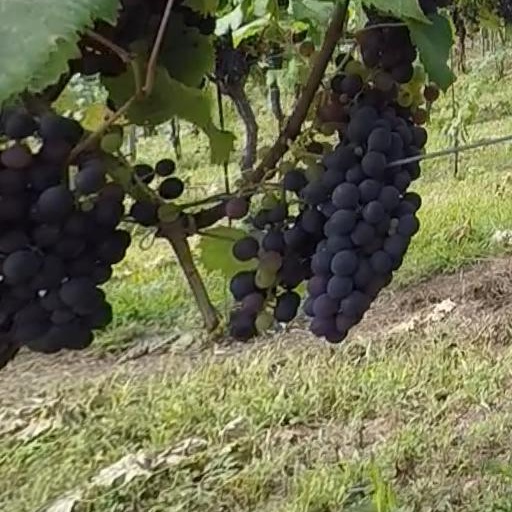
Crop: grape